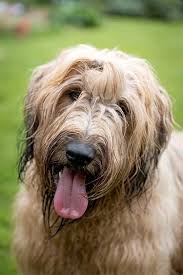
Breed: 230-n000041-briard